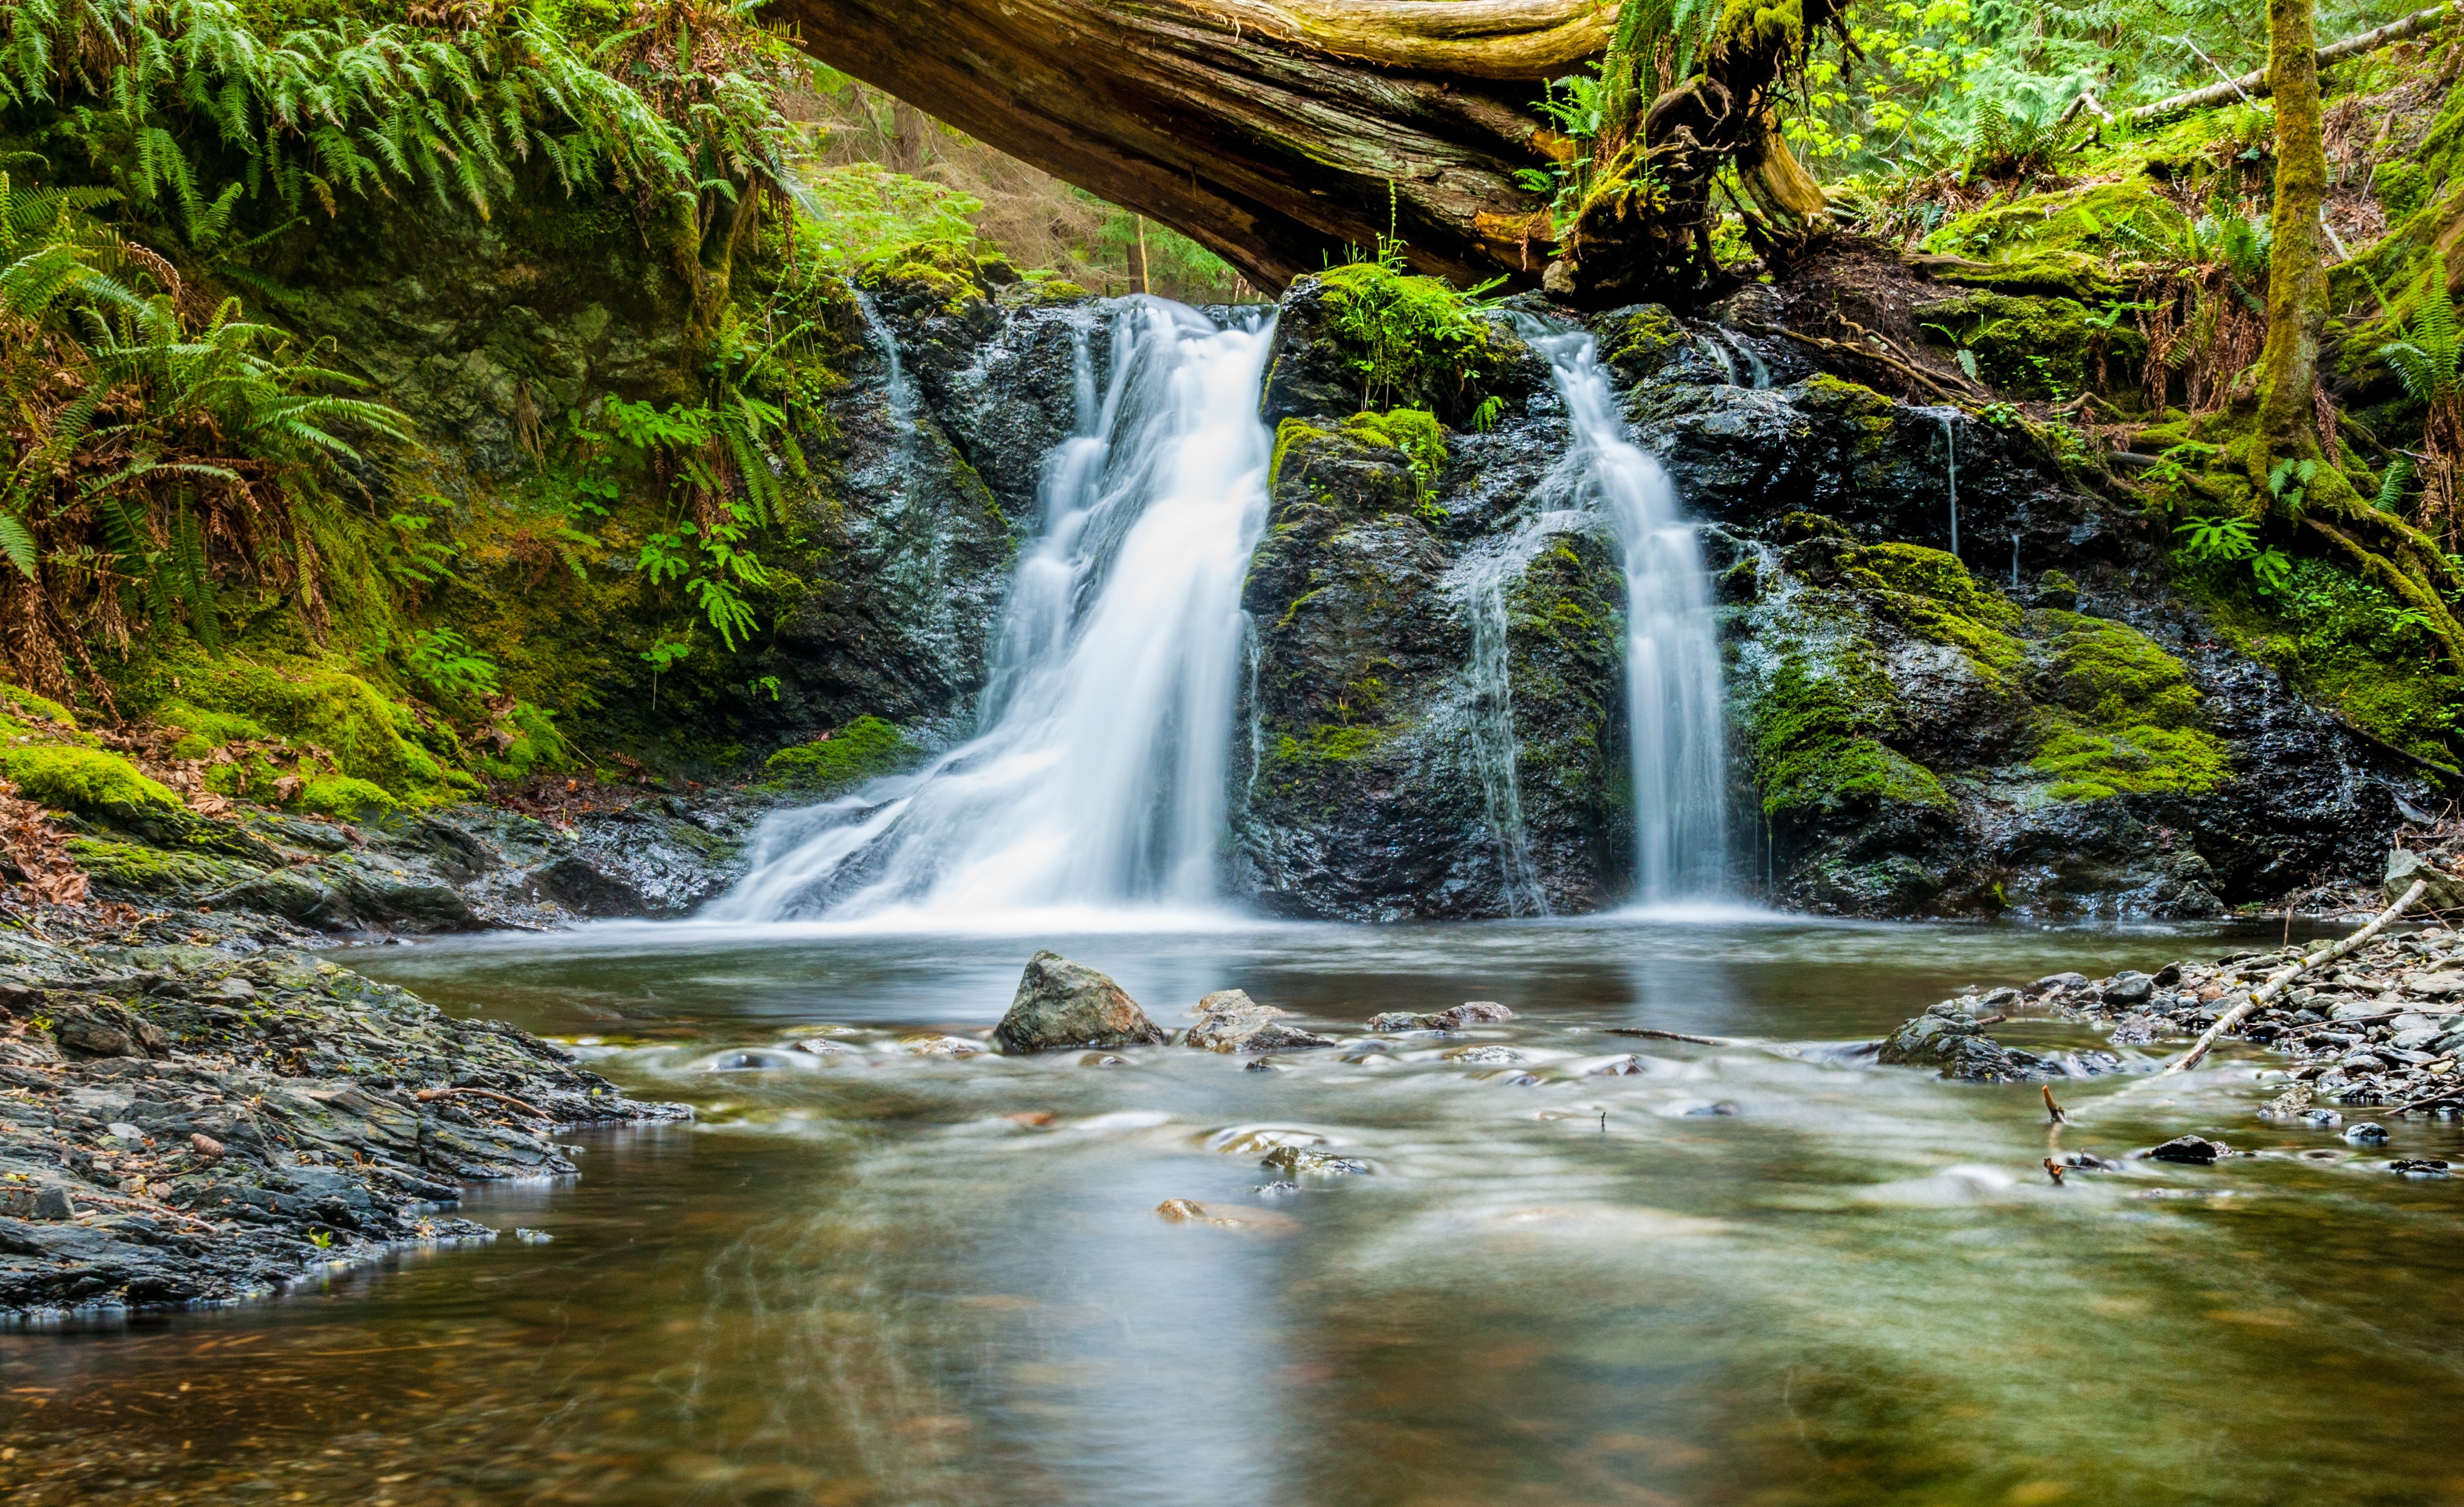
water, nature, forest, waterfall, creek, leaf, river, stream, jungle, flowing, autumn, rapid, blurred, body of water, rainforest, wasserfall, woodland, habitat, water feature, watercourse